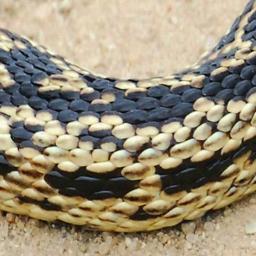
Animal: snakes